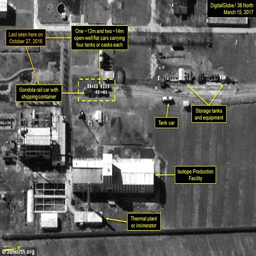
the vehicles and trailers at the site could have been used to install a nuclear device for an underground test